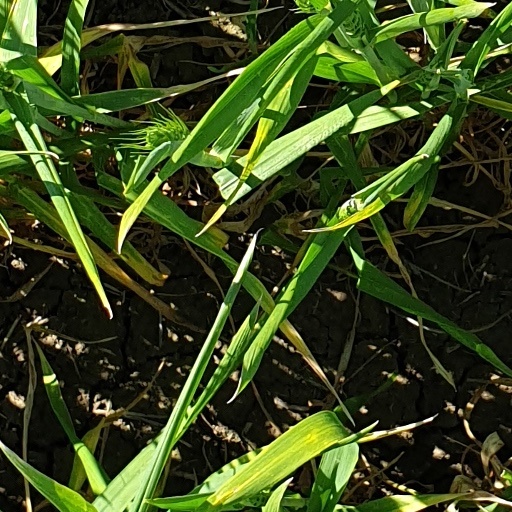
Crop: wheat